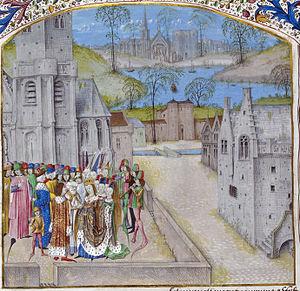
Le Maître du Wavrin de Londres désigne par convention un enlumineur actif entre 1470 et 1485 à Bruges. Il doit son nom à manuscrit de la Chronique d'Angleterre de Jean de Wavrin aujourd'hui conservé à la British Library à Londres.